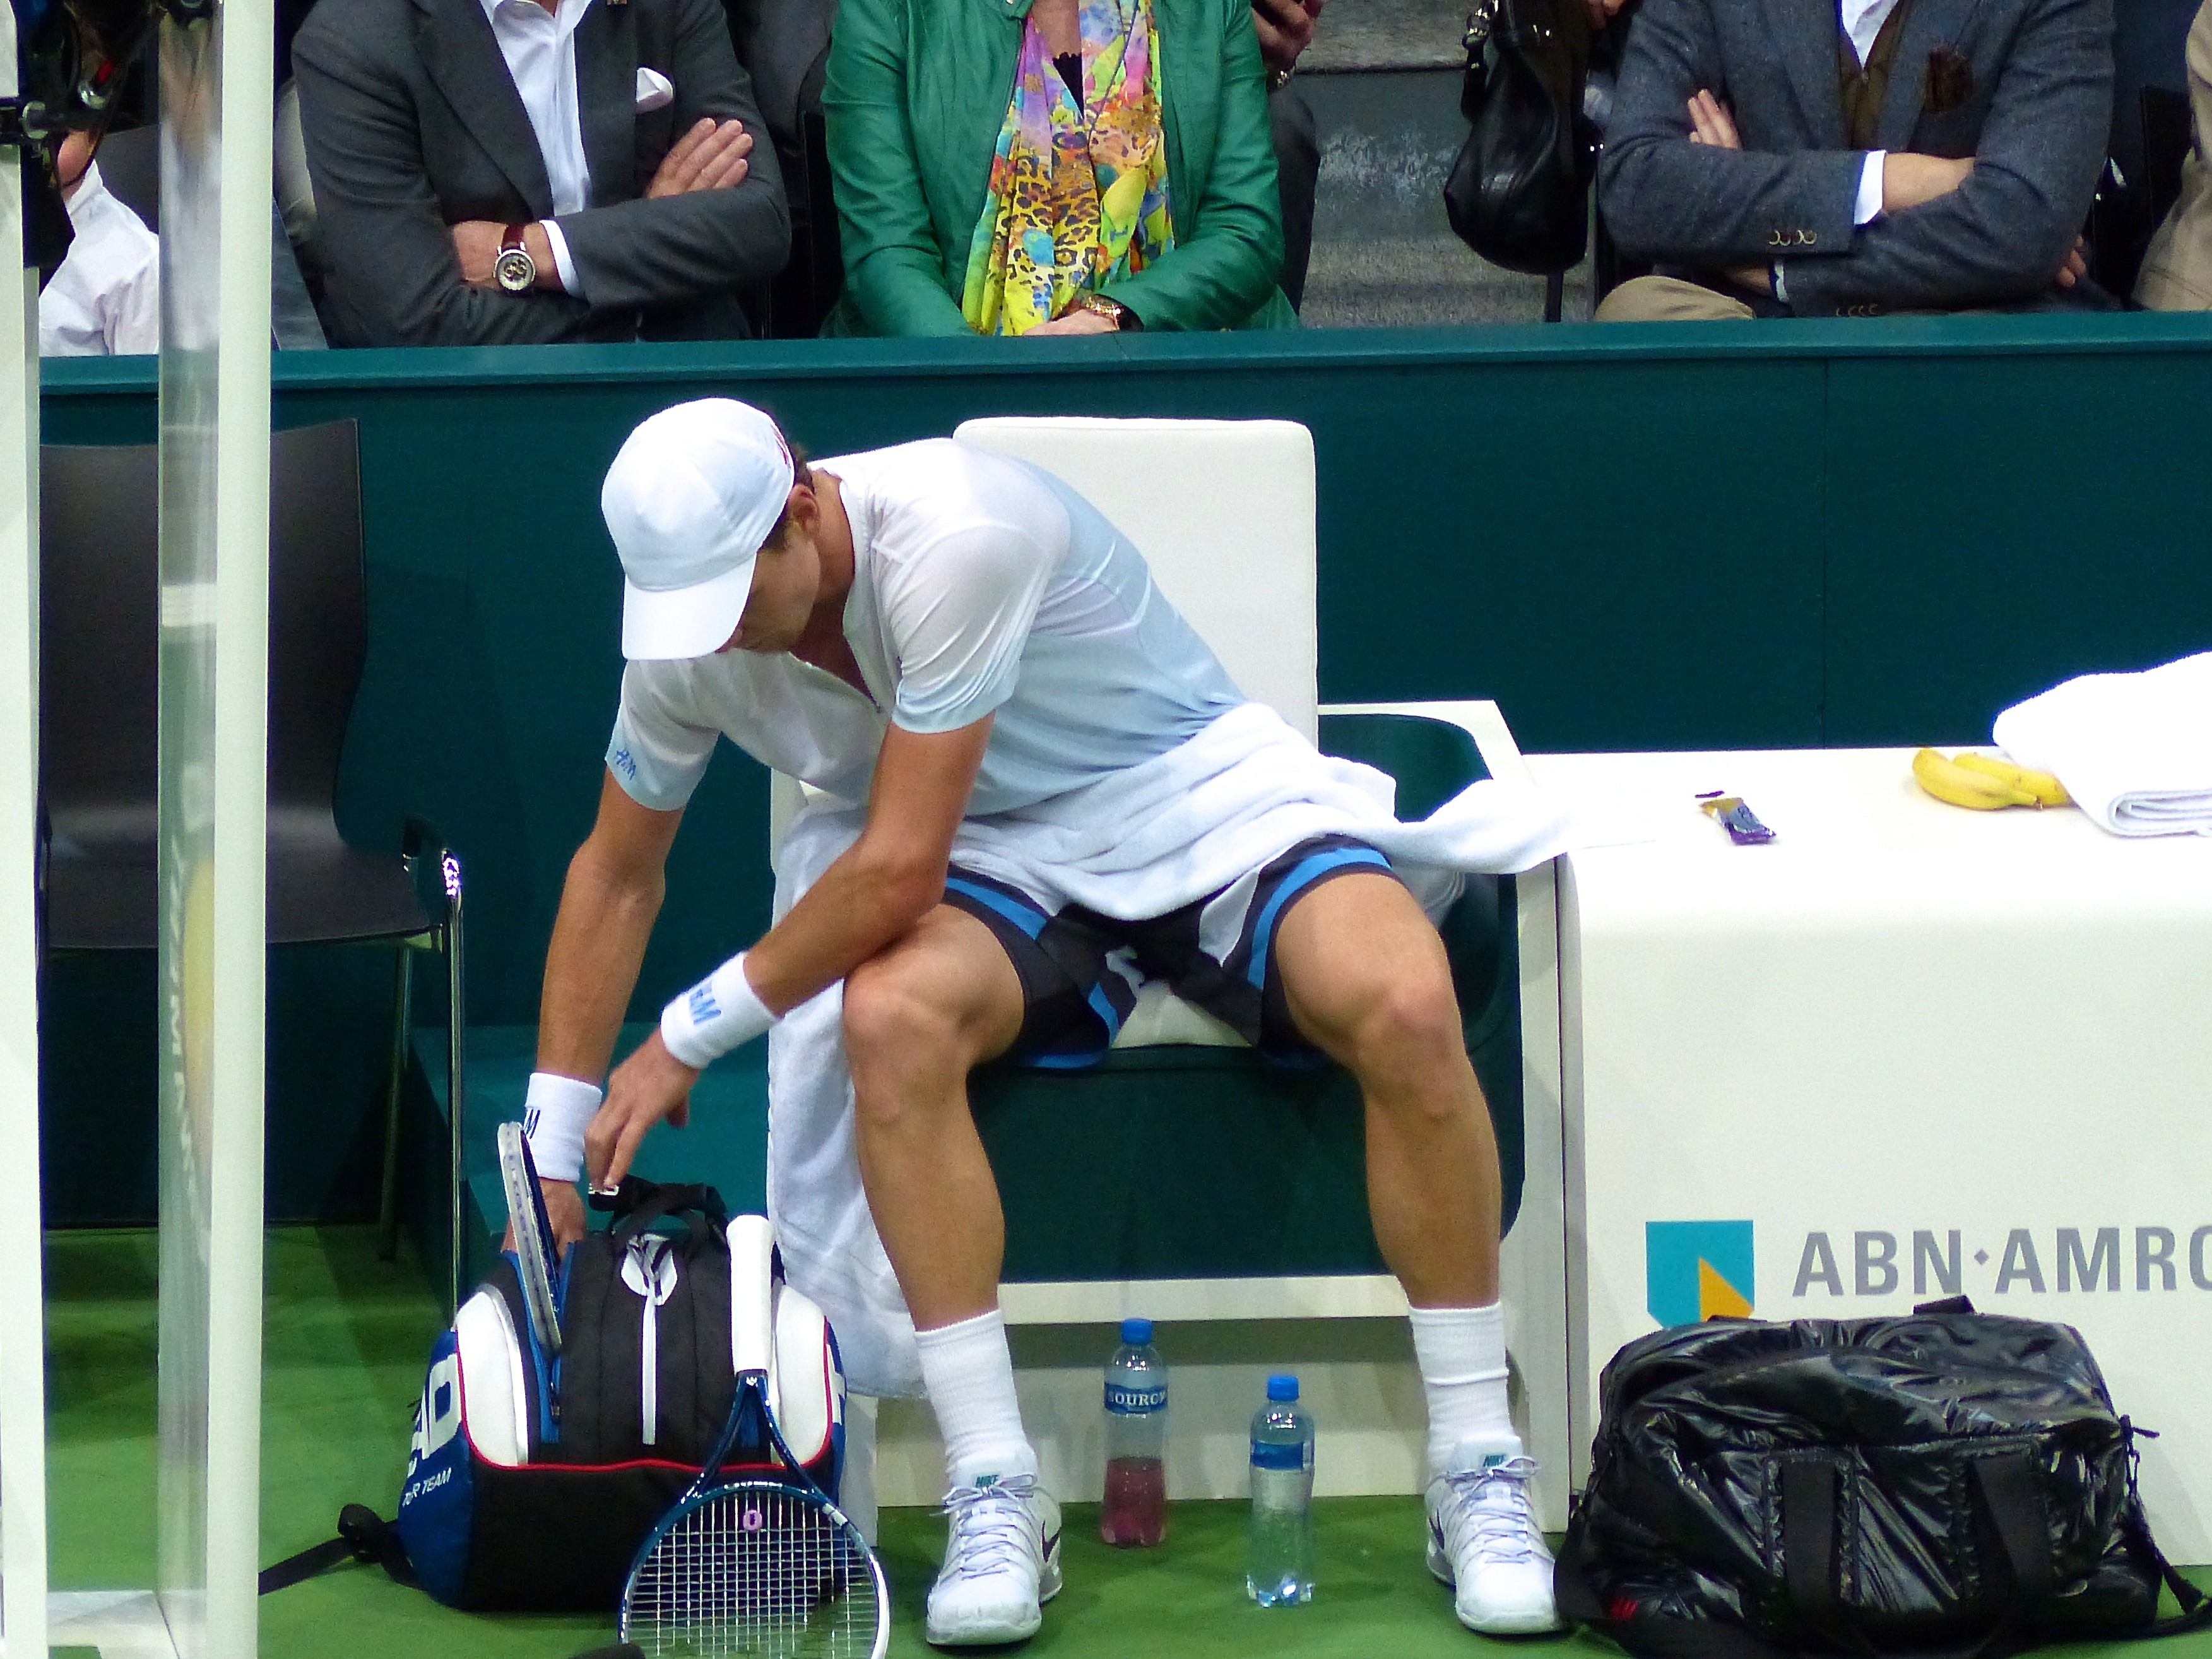
sport, soccer, player, competition, holland, netherlands, arena, rotterdam, tennis, sports, pro, games, atp, tournament, ahoy, final, berdych, competition event